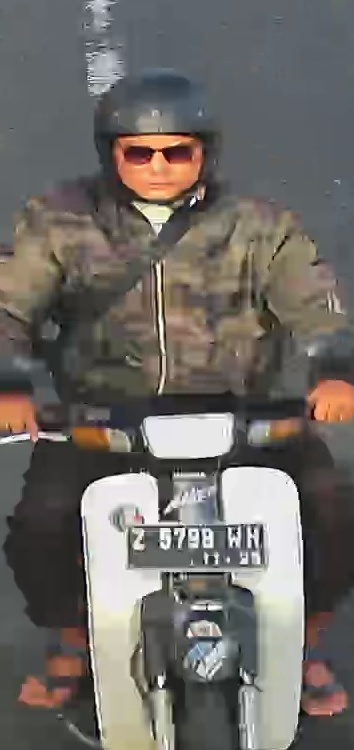
person-with-helmet: 1
person-without-helmet: 0